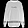
Label: Pullover